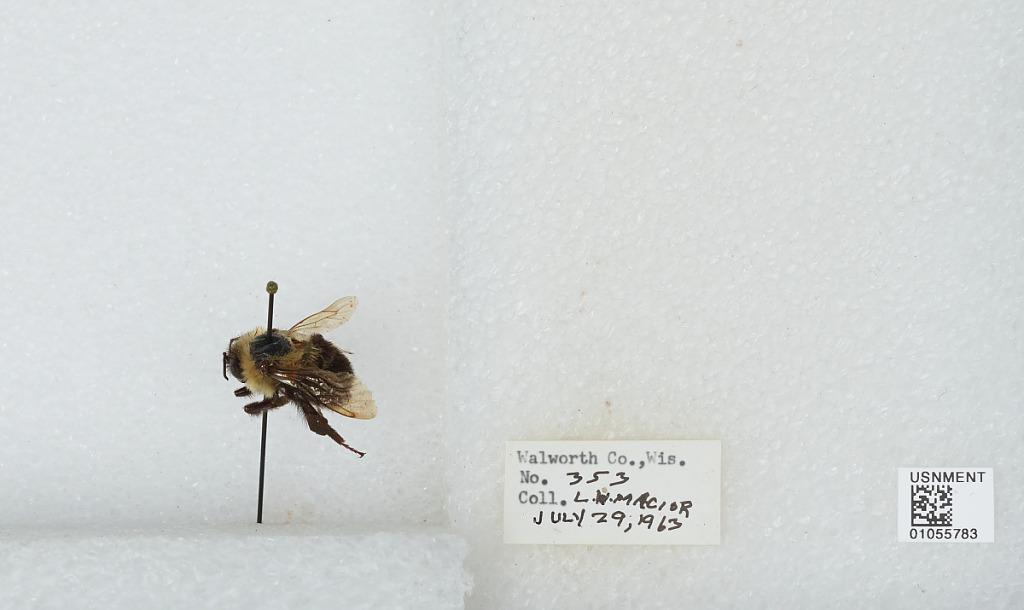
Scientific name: Bombus (Pyrobombus) bimaculatus Cresson
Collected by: L. Macior
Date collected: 1963-7-29
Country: United States
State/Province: Wisconsin
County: Walworth
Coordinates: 42.67, -88.54